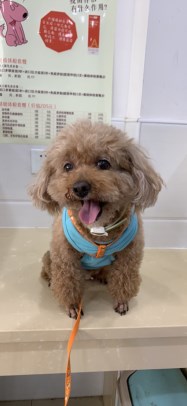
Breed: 7449-n000128-teddy